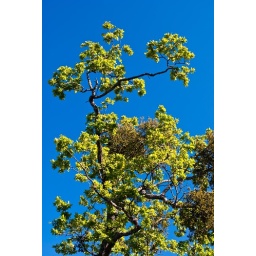
Tree against the blue sky